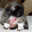
Label: dog